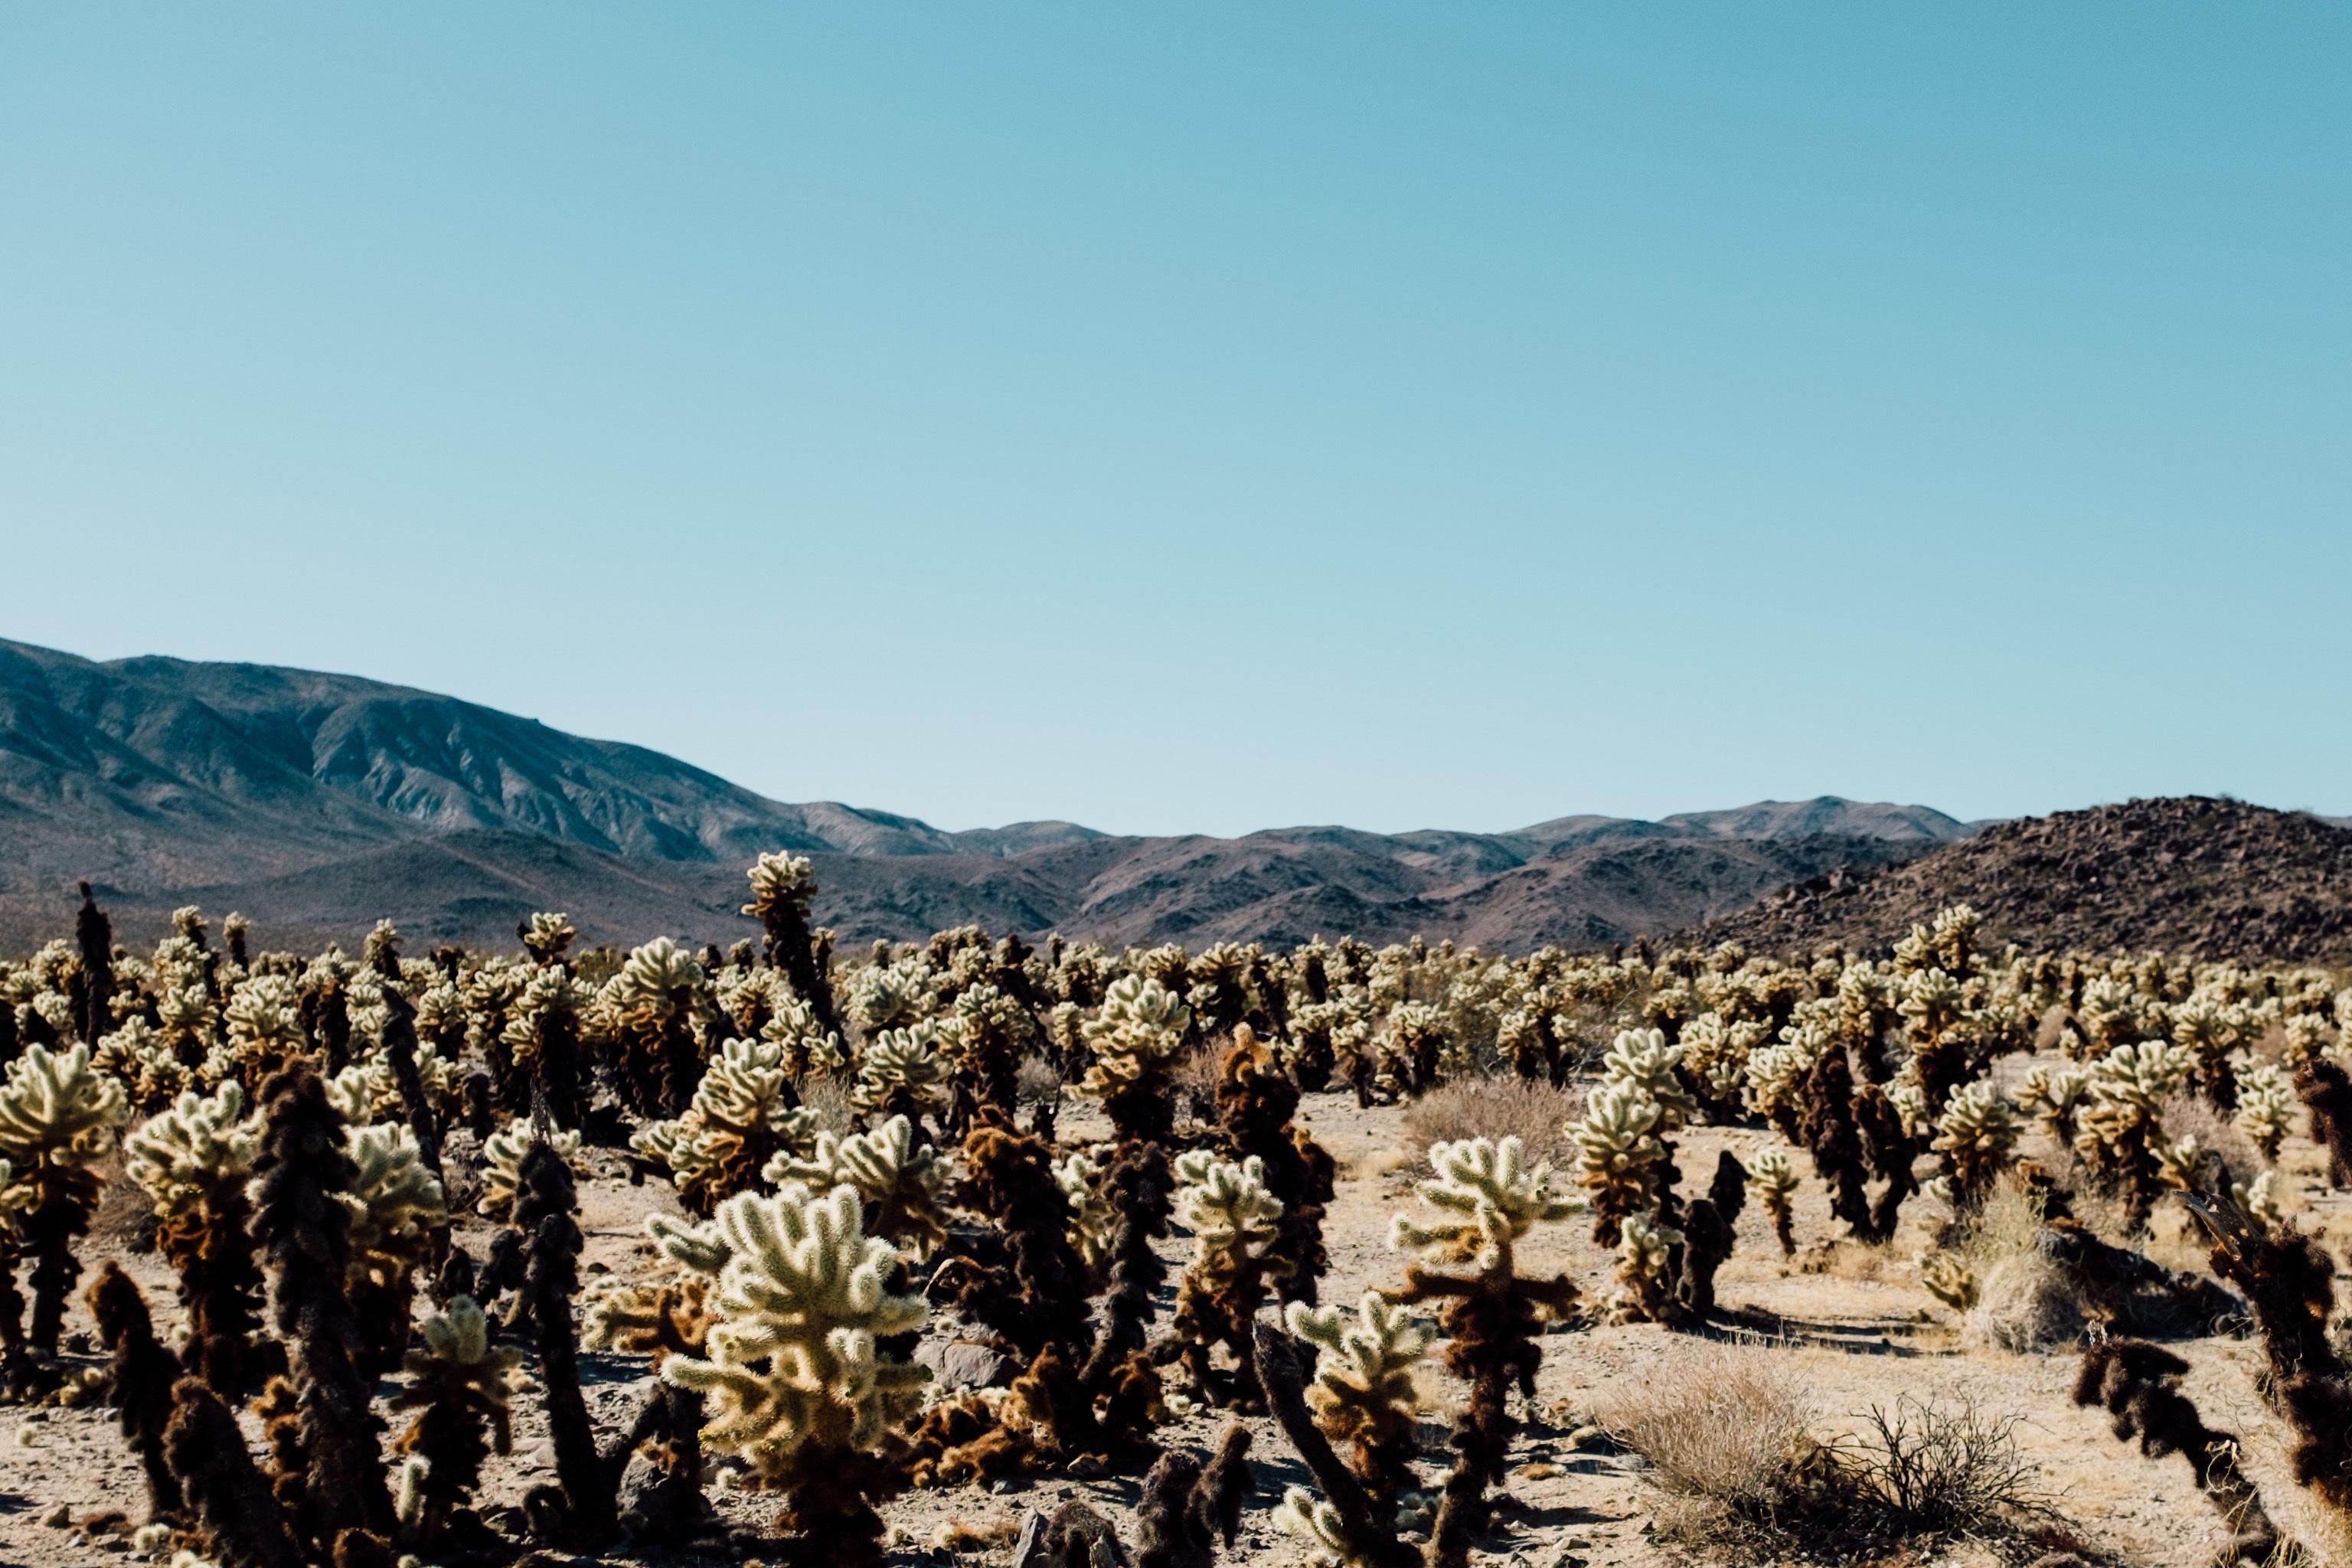
landscape, nature, rock, wilderness, mountain, cactus, desert, valley, stone, dry, scenic, scenery, desert landscape, hot, natural environment